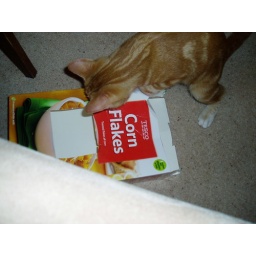
There's a ping pong ball in that cornflakes box